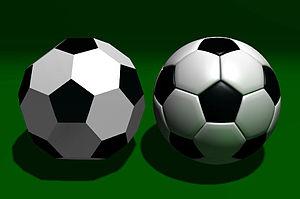
Le ballon de football, normalisé par la Fédération internationale de football association, a 32 faces : c'est un polyèdre appelé icosaèdre tronqué.
L'icosaèdre tronqué est un solide d'Archimède. Il comprend 12 faces pentagonales régulières, 20 faces hexagonales régulières, 60 sommets et 90 arêtes.